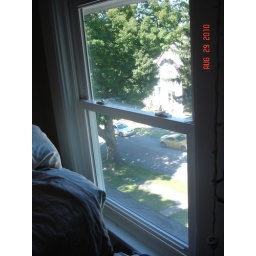
New window in a third floor bedroom - gorgeous!